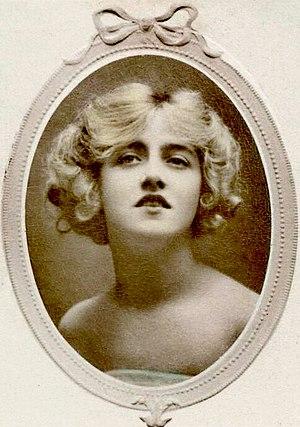
Ivy Close est une actrice britannique née le 15 juin 1890 à Stockton-on-Tees et décédée le 4 décembre 1968 à Goring-on-Thames.